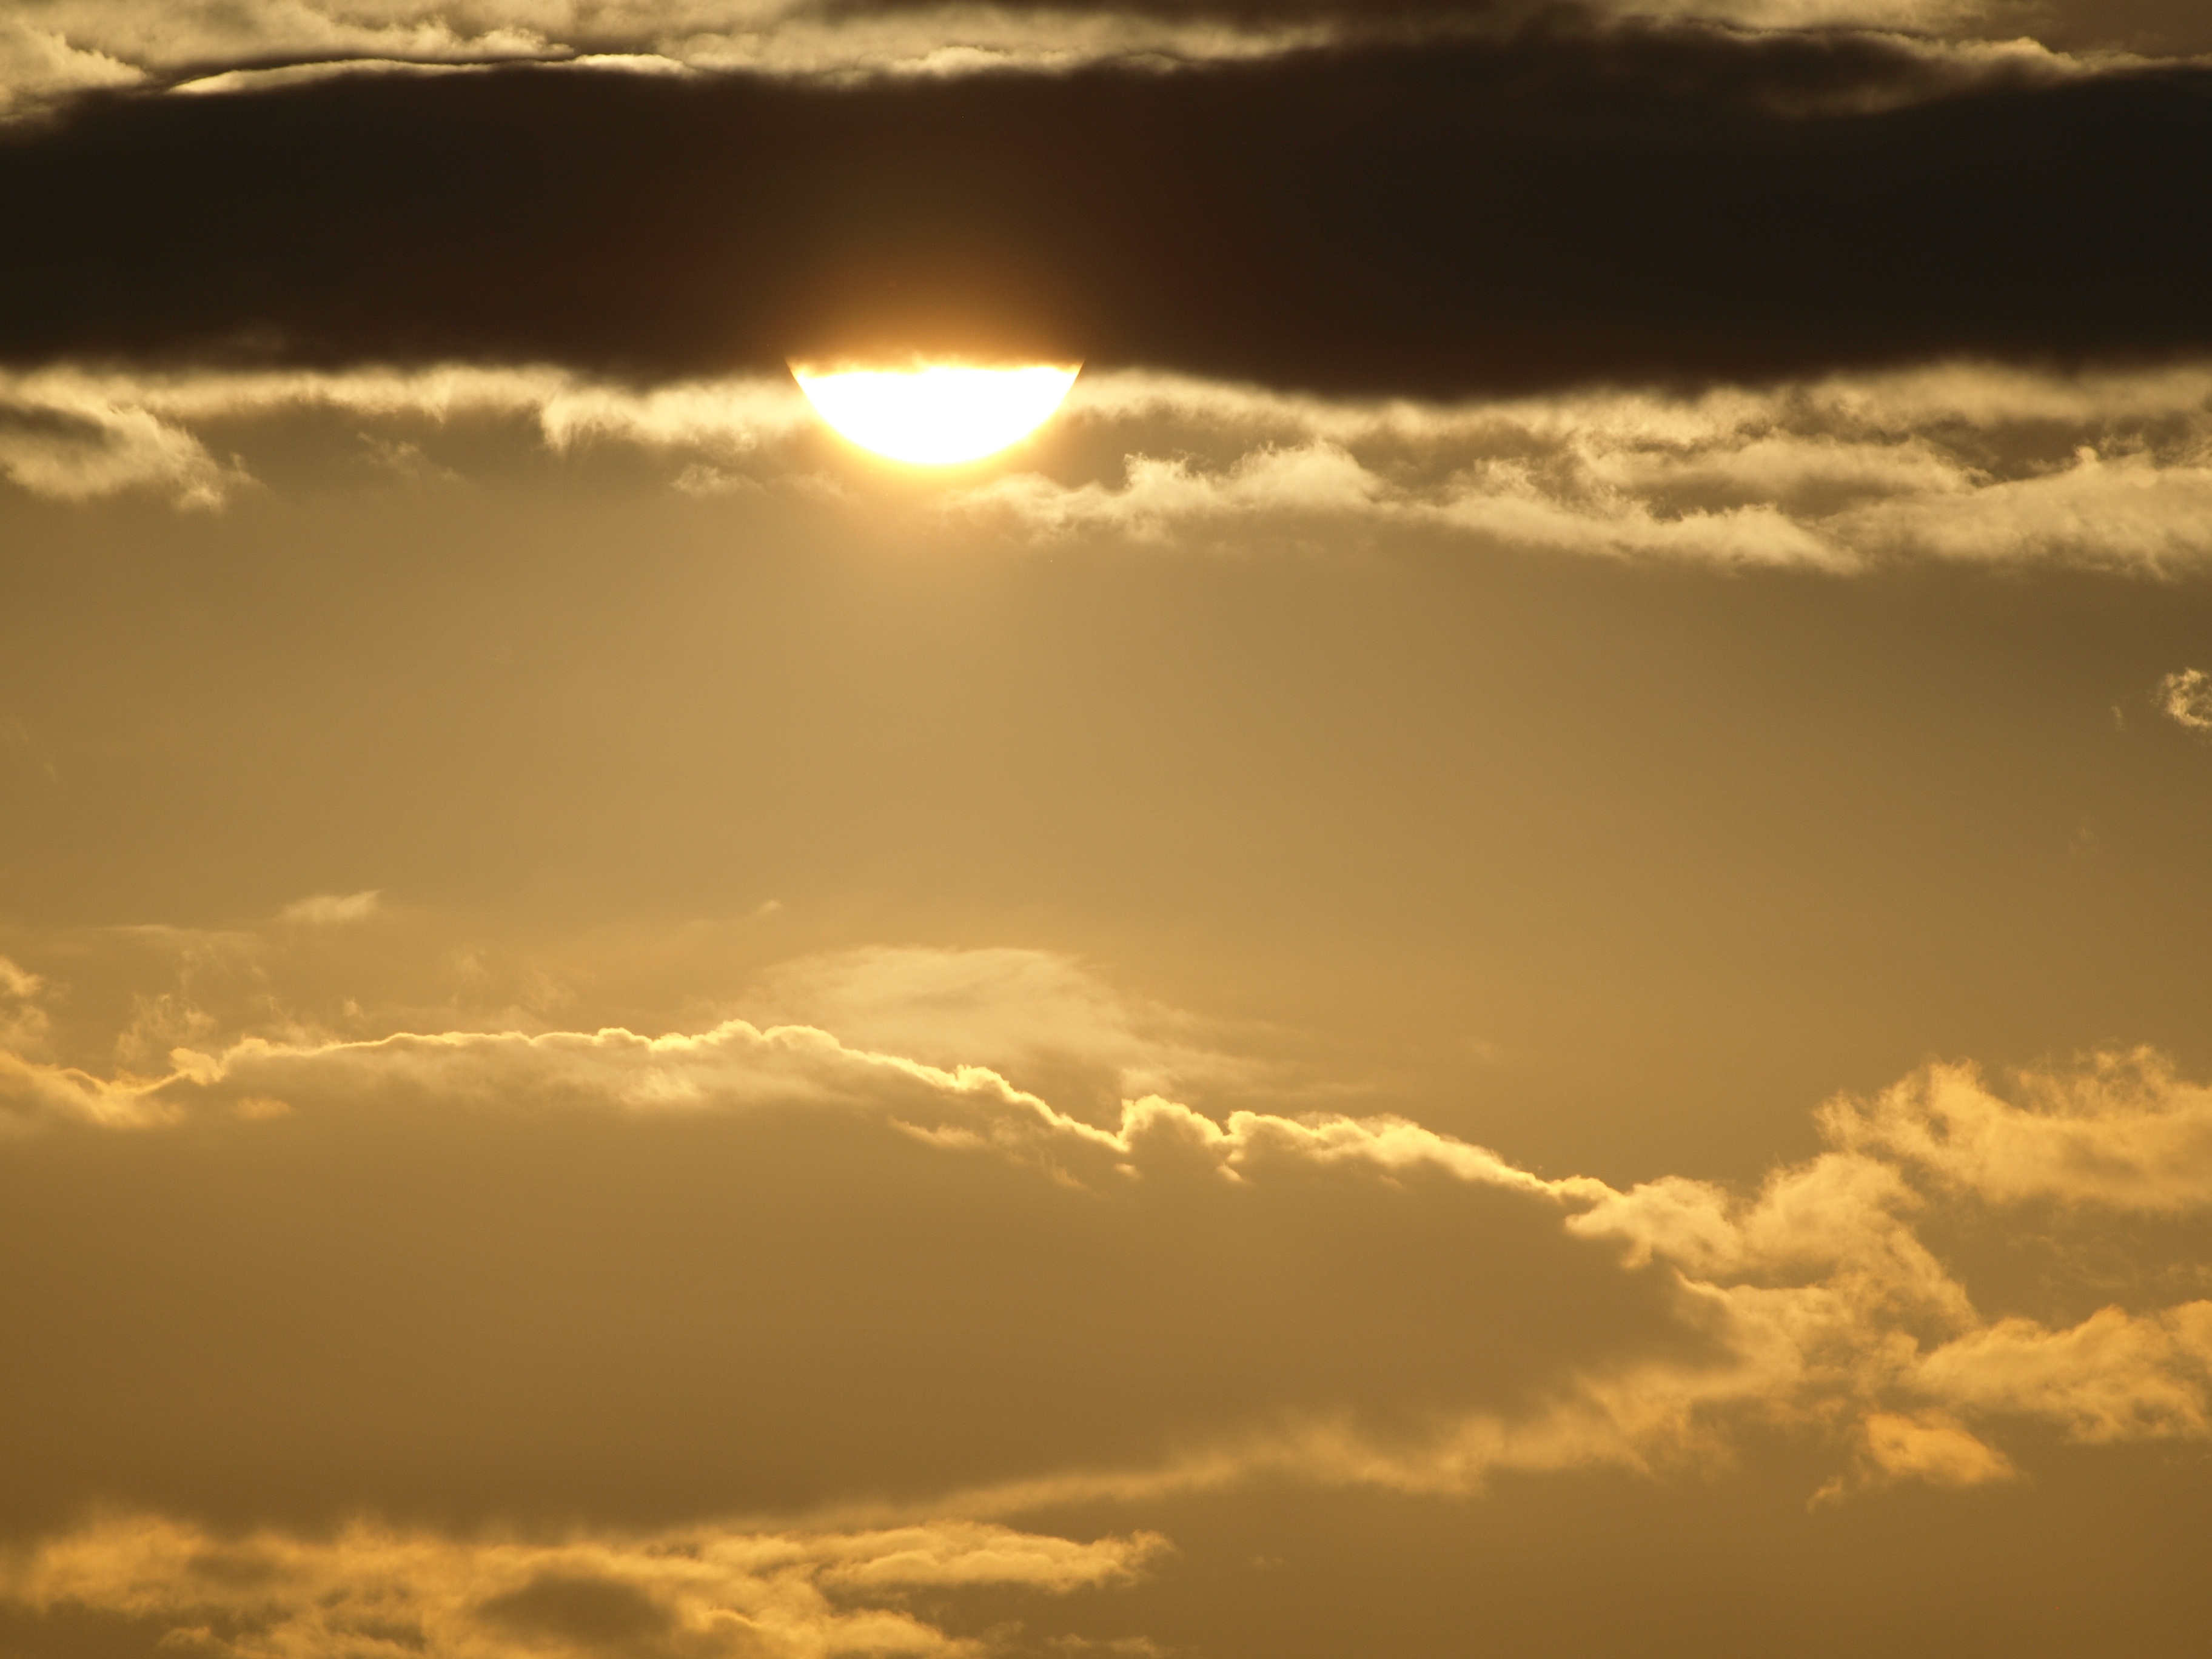
horizon, cloud, sky, sun, sunrise, sunset, sunlight, morning, dawn, atmosphere, dusk, daytime, evening, cumulus, romantic, clouds, mood, abendstimmung, afterglow, evening sky, setting sun, weather mood, meteorological phenomenon, red sky at morning